Eight Li brothers

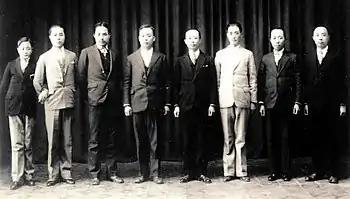
The Eight Li brothers in Beijing, 1930. From right to left (oldest to youngest): Jinxi, Jinhui, Jinyao, Jinshu, Jinjiong, Jinming, Jinguang, Jinyang.

The Eight Li Brothers, also referred to as the Eight Stallions of the Li Family, are eight brothers from the Li family of Xiangtan, Hunan, China who lived during the 20th century. They included the linguist Li Jinxi, the musician Li Jinhui, and the novelist Chin Yang Lee (Li Jinyang), who wrote "The Flower Drum Song" which was adapted into a Broadway musical and an Oscar-nominated Hollywood film "Flower Drum Song".